HDMS Peder Skram (1908)

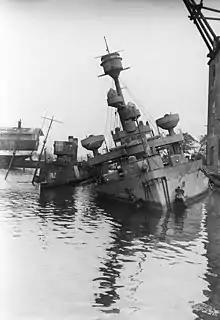
"Peder Skram" sunk in 1943

"Peder Skram" was long overall, with a beam of and an average draft of . She displaced at full load. As the ships were intended to operate in Denmark's shallow coastal waters, they had a low freeboard. They had a shore forecastle forward to improve seakeeping. "Peder Skram" had a fairly large superstructure that included an armored conning tower. Her crew amounted to 257–258 officers and enlisted men.